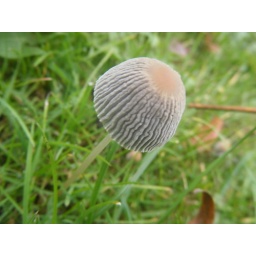
I spotted this in the grass when I was picking my son up from school. I hope it isn't poisonous!